Church of St Michael, Shepton Beauchamp

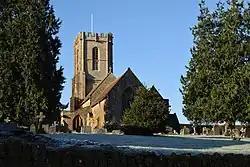

The Church of St Michael in Shepton Beauchamp, Somerset, England is built of local hamstone, and has 13th-century origins, although it has been extensively changed since then, with major renovation in 1865 by George Edmund Street. It has been designated as a Grade I listed building.